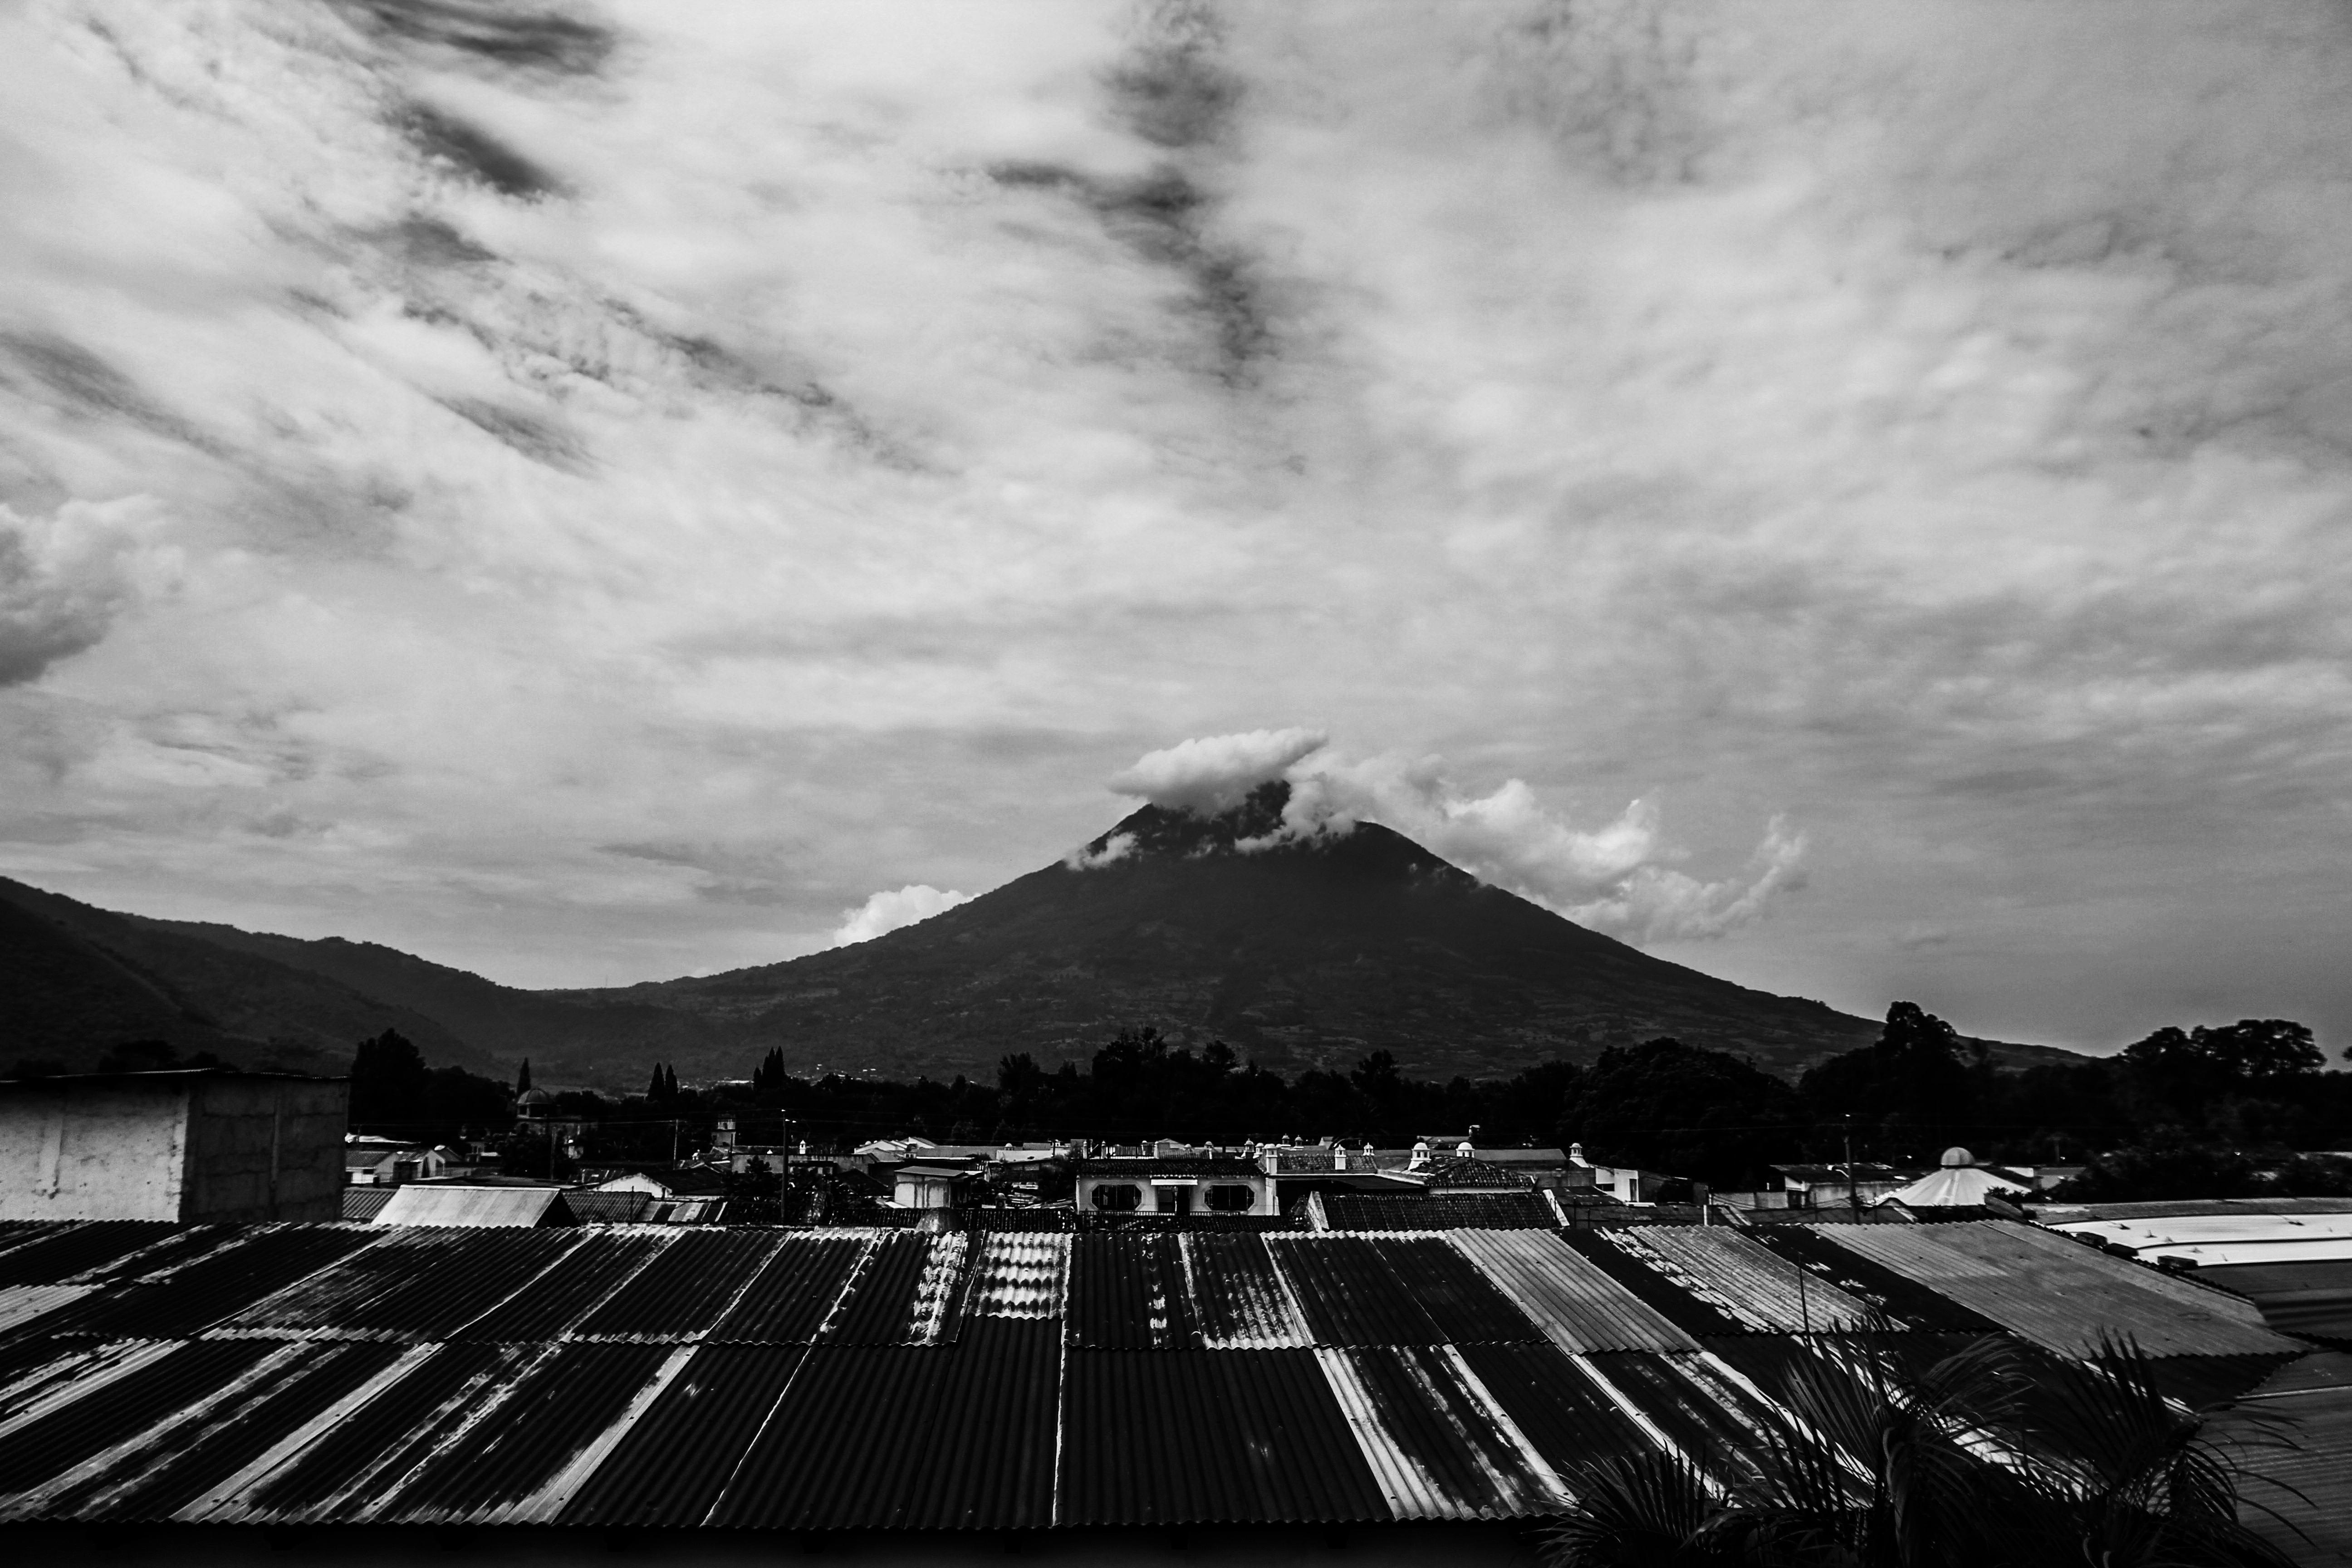
horizon, mountain, cloud, black and white, sky, white, photography, darkness, black, monochrome, monochrome photography, atmospheric phenomenon